Elena de Galantha

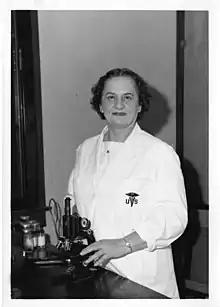
Elena de Galantha

Elena de Galantha (24 November 1890 – 5 January 1986) was an Austro-Hungarian histologist. She is considered a pioneer in the field of modern histology and known for the de Galantha technique and the de Galantha stain.